John M. Rorex House

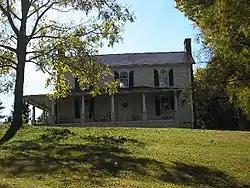
The John M. Rorex House in 2015

The John M. Rorex House is a historic house in Maryville, Tennessee, U.S.. It was built circa 1875 for John M. Rorex, a farmer. It was designed in the Italianate architectural style. It was purchased by Mary Armstrong in 1902, and by the Kimbroughs in 1953. It has been listed on the National Register of Historic Places since July 25, 1989.